Sansar Chand

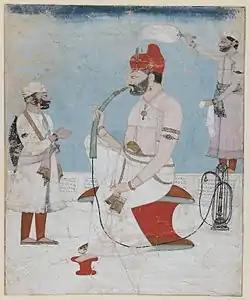
Sansar Chand (c. 1765–1824)

Sansar Chand (c. 1765 – 1824) was a Rajput ruler of the erstwhile Kangra State in what is now the Indian state of Himachal Pradesh.